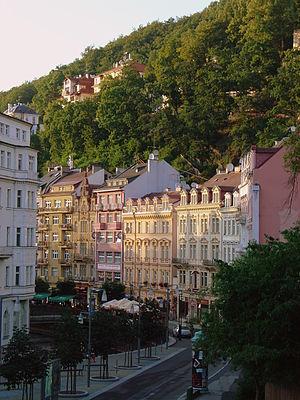
Rue Lázeňská, Karlovy Vary. République Tchèque
Karlovy Vary ou en français Carlsbad est une ville et une station thermale de la Tchéquie et le chef-lieu de la région de Karlovy Vary. Sa population s'élevait à 48 479 habitants en 2020. La ville doit son nom à Charles IV, qui visita le lieu dans les années 1370. Elle est célèbre pour ses sources d'eau chaude, la plus grande et la plus chaude étant Vřídlo et pour sa rivière à eau chaude, la Teplá qui se jette dans l'Ohře à cet endroit.